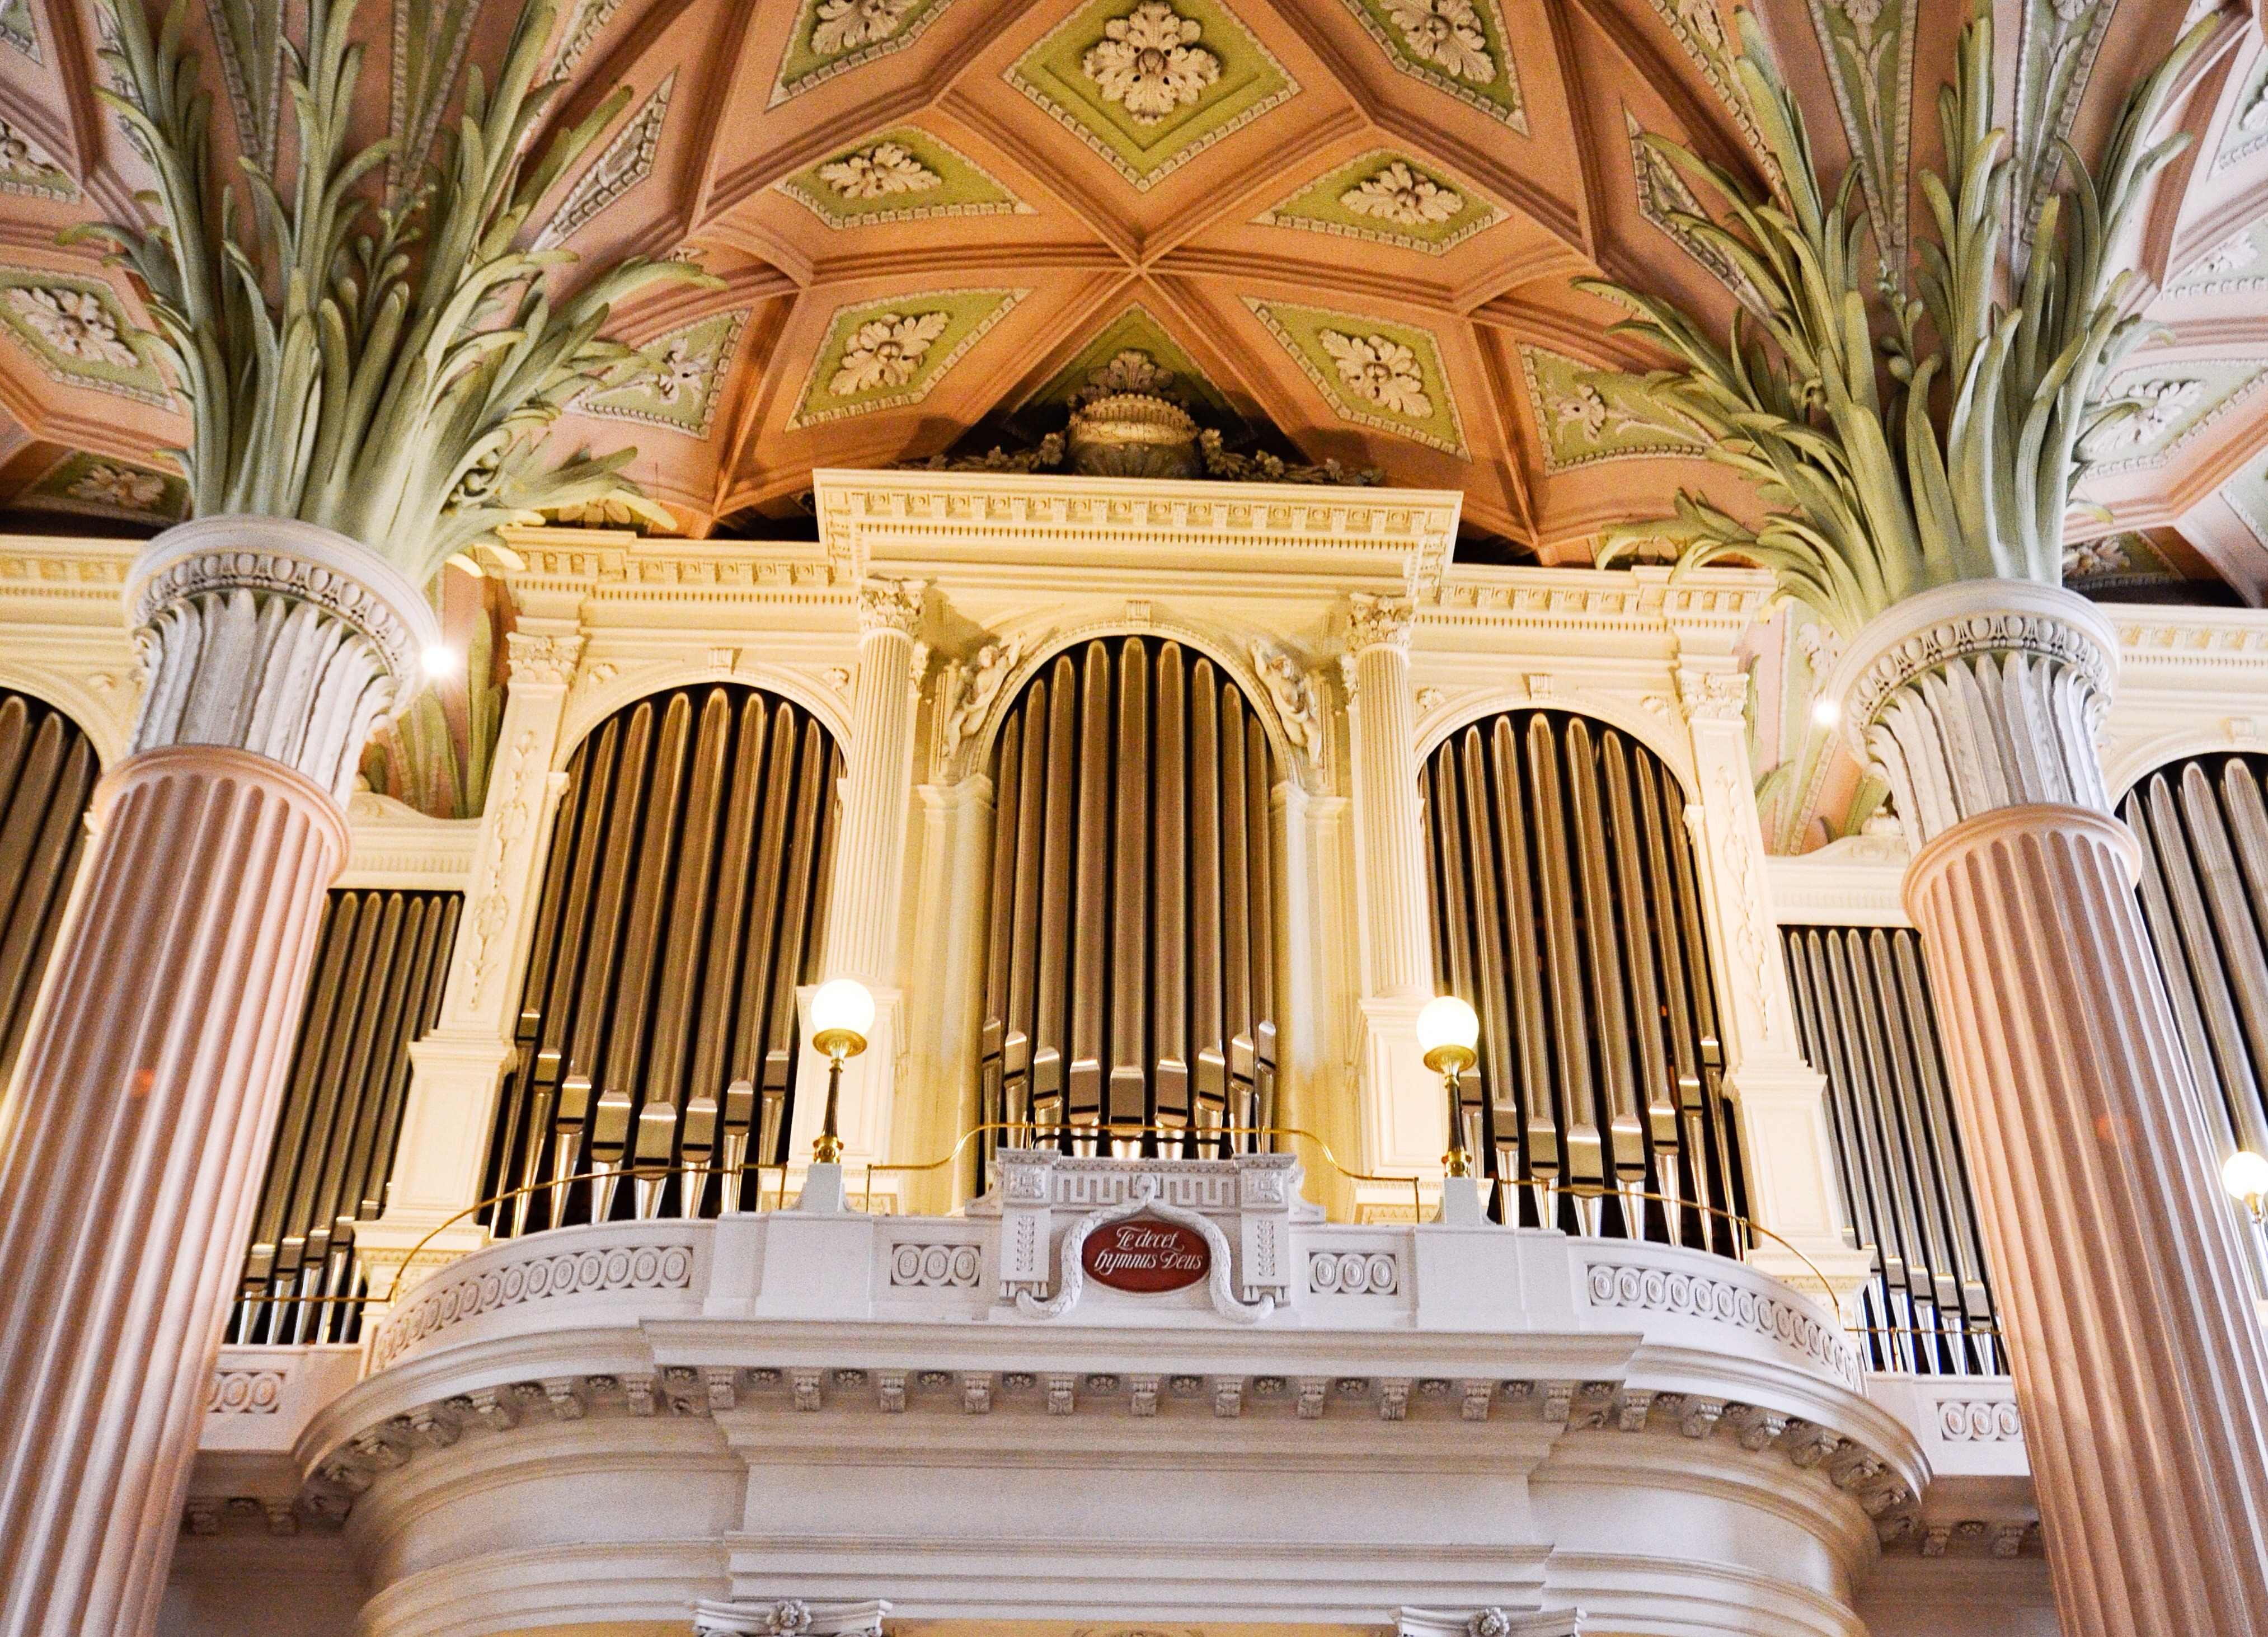
music, keyboard, technology, palace, instrument, church, musical instrument, leipzig, organ, estate, whistle, pipe organ, organ pipe, nikolai church